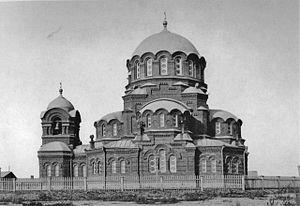
La cathédrale Saint-Alexandre-Nevski est une cathédrale orthodoxe de style néo-byzantin située à Novossibirsk en Russie. Elle se trouve au début de la rue Sovietskaïa.